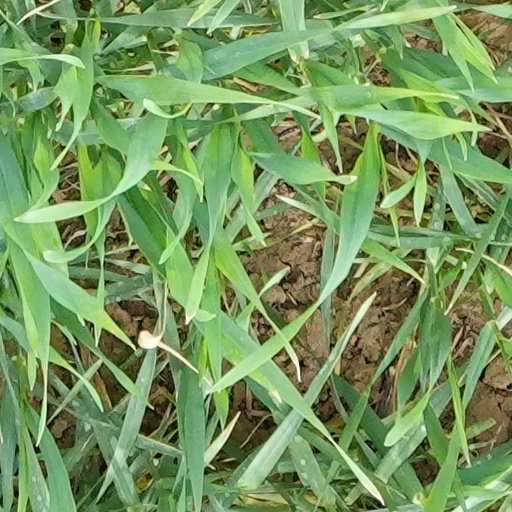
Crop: wheat